2014 NBA Finals

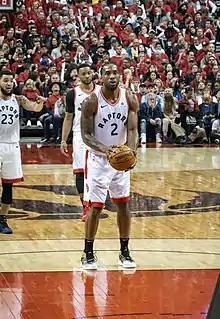
Leonard attempting a free throw during game 2 of the 2019 NBA Finals

This was an end of an era for the Miami Heat, who would lose LeBron James in free agency back to the Cleveland Cavaliers. Ray Allen would not officially retire until years later, but he did not play in another game after the 2014 NBA Finals. In 2016, Chris Bosh career came to an abrupt end after a career-ending blood clotting condition. In that same summer, Dwyane Wade's 12-year tenure with the Heat ended after a contract dispute with team president Pat Riley. Wade signed with his hometown team, the Chicago Bulls, but later reconciled with Riley and finished his career with the Heat. By the time of their next NBA Finals team in 2020, the only Miami Heat player from 2014 was Udonis Haslem. The Heat have lost their last three NBA Finals they've participated in (2014, 2020, and 2023).